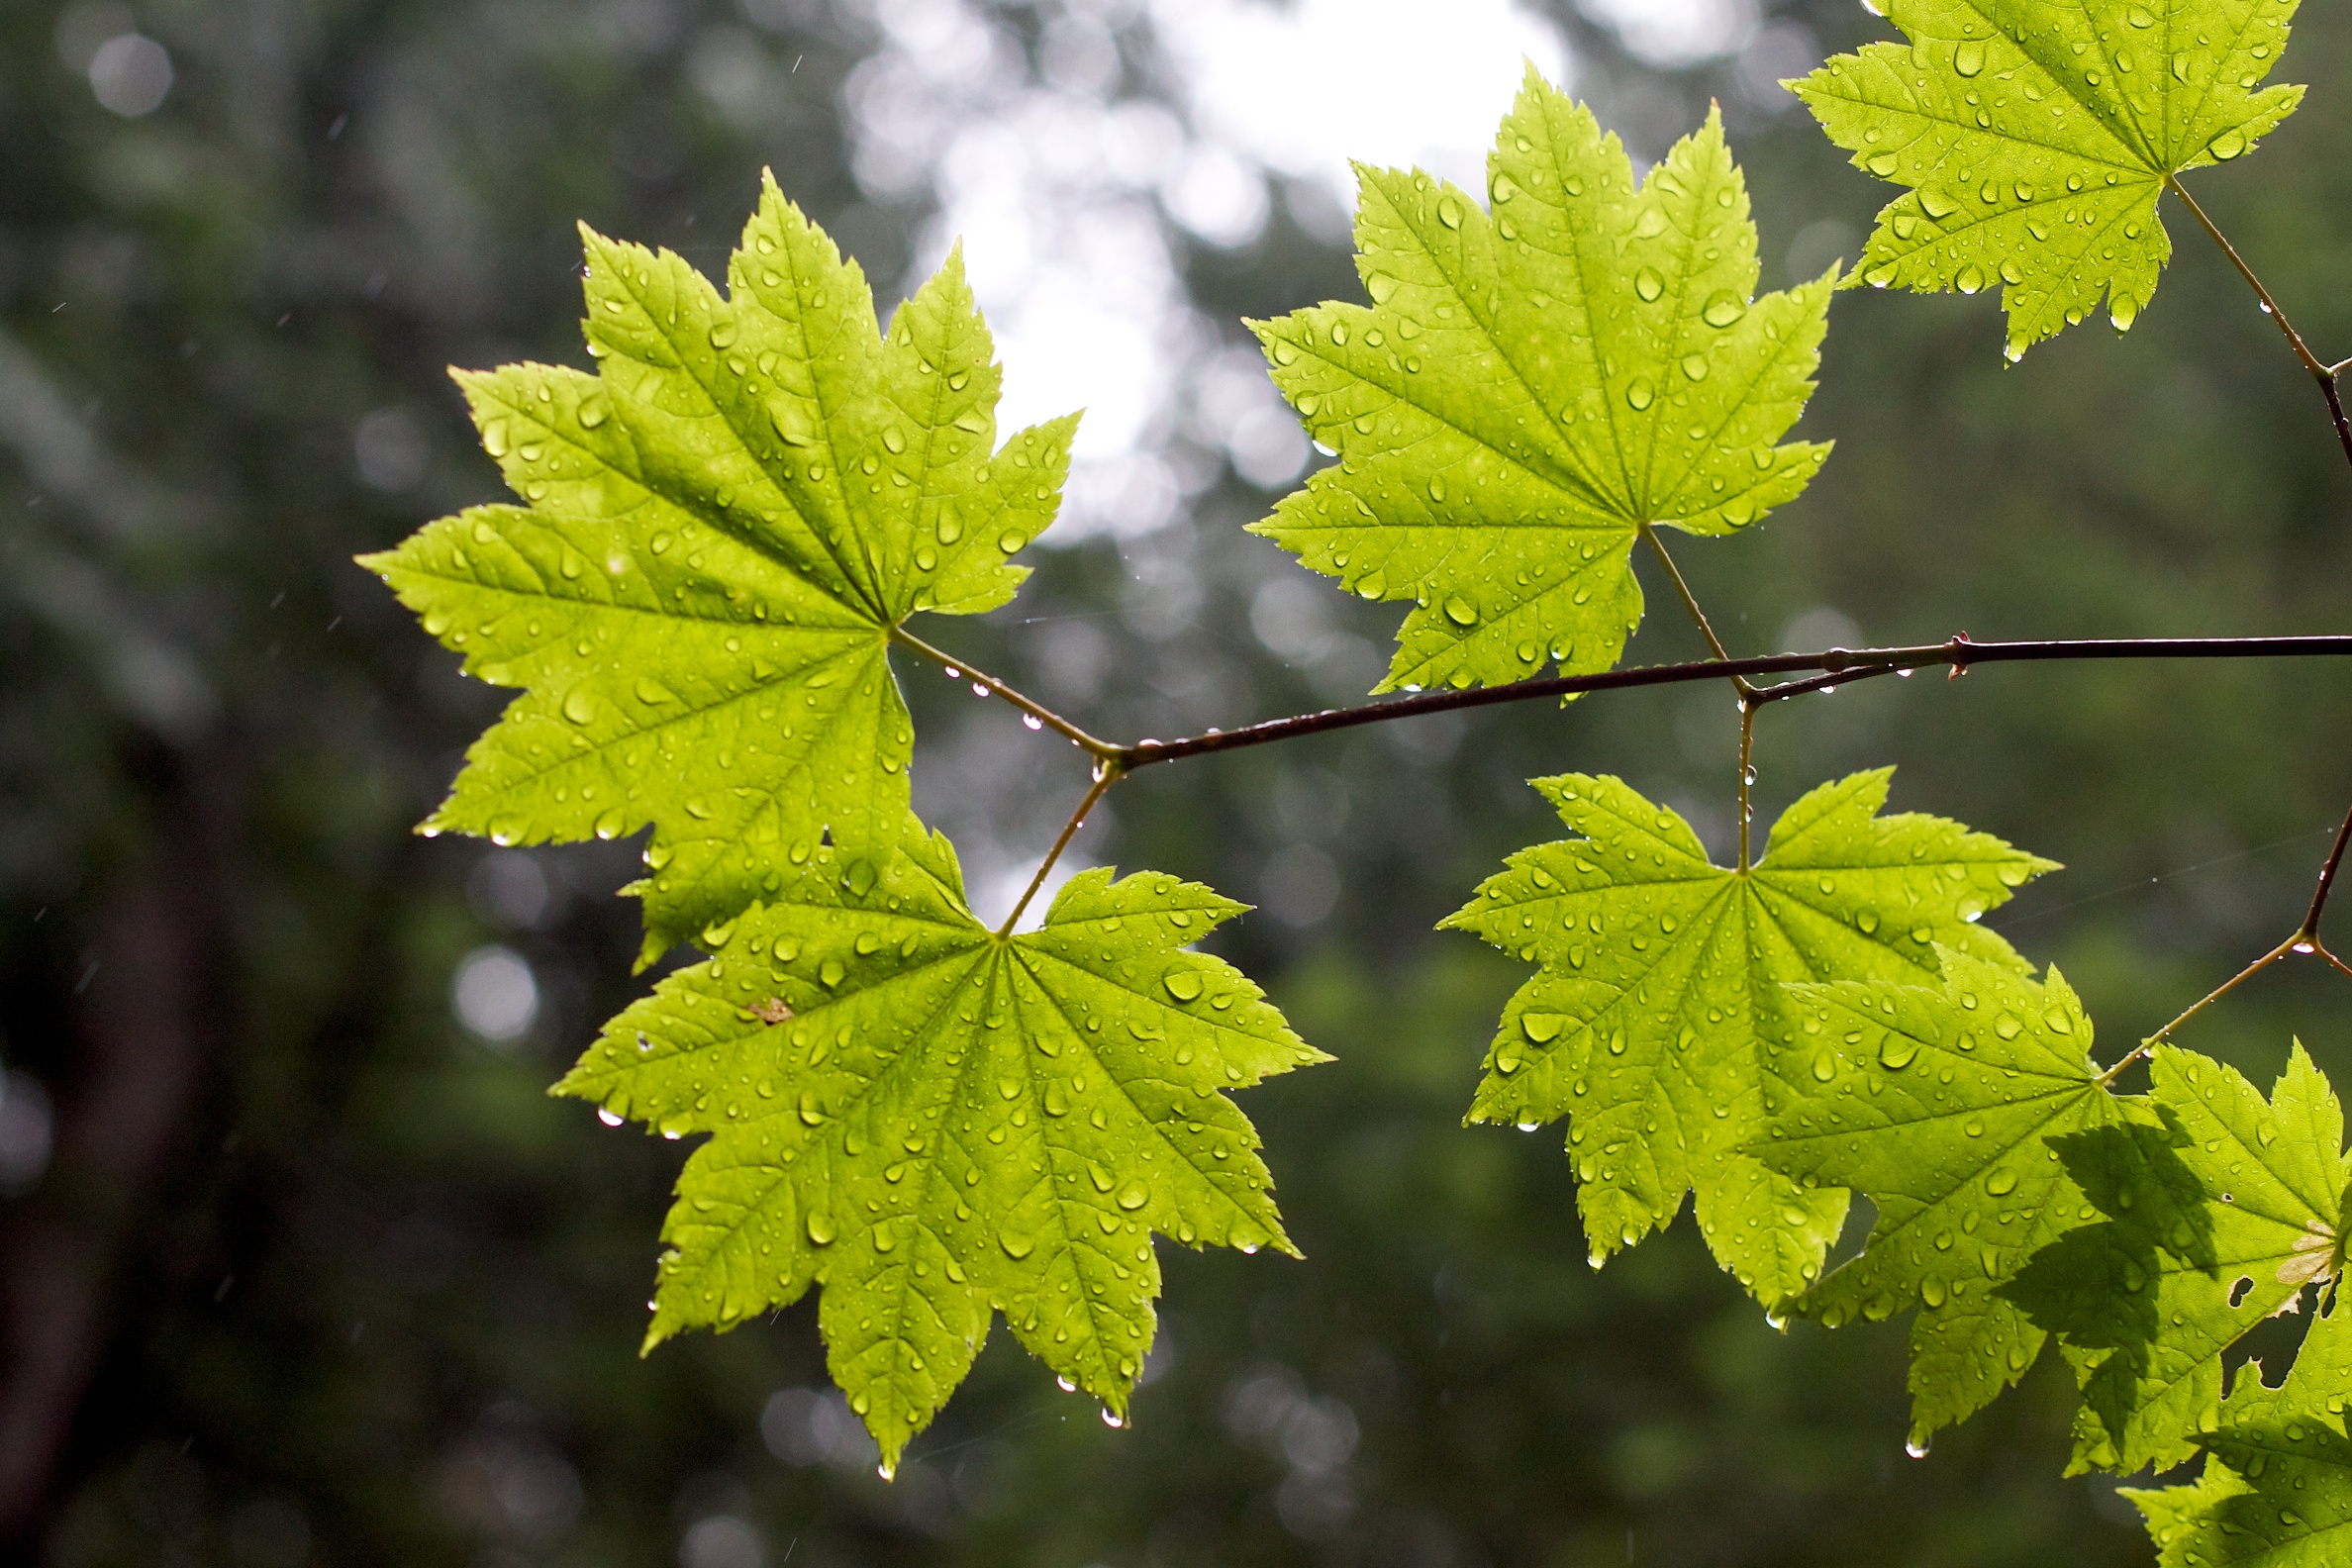
tree, branch, plant, sunlight, leaf, green, produce, autumn, season, maple tree, maple leaf, washington, deciduous, odyssey, flowering plant, grape leaves, woody plant, land plant